CKVR-DT

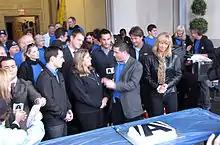
Various staff of CKVR at a 2010 open house. Front row from left: Mike Arsalides (holding paper), Tony Grace, former station manager Peggy Hebden, Rob Cooper, Jayne Pritchard.

CKVR-DT presently broadcasts hours of locally produced newscasts each week (with one hour-long show each weekday at 6 p.m., and half-hour shows at 11 p.m. on weekdays, and at 6 p.m. and 11 p.m. on Saturdays and Sundays); in regards to the number of hours devoted to news programming, it is the lowest local newscast output out of any English-language television station in the Toronto market as a whole (of the English stations serving the immediate Toronto area, CBC O&O CBLT-DT produces the lowest newscast output with 11 hours each week). In addition to CKVR's news centre in Barrie, CKVR-DT also operates news bureaus in Collingwood and Muskoka. The station's newscasts are branded "CTV News Barrie" in line with other CTV and CTV 2 owned-and-operated stations which also use similar branding. The station currently produces a one-hour local news programs weeknights at 6 p.m., and half-hour programs nightly at 11 p.m., and on weekends at 6 p.m.